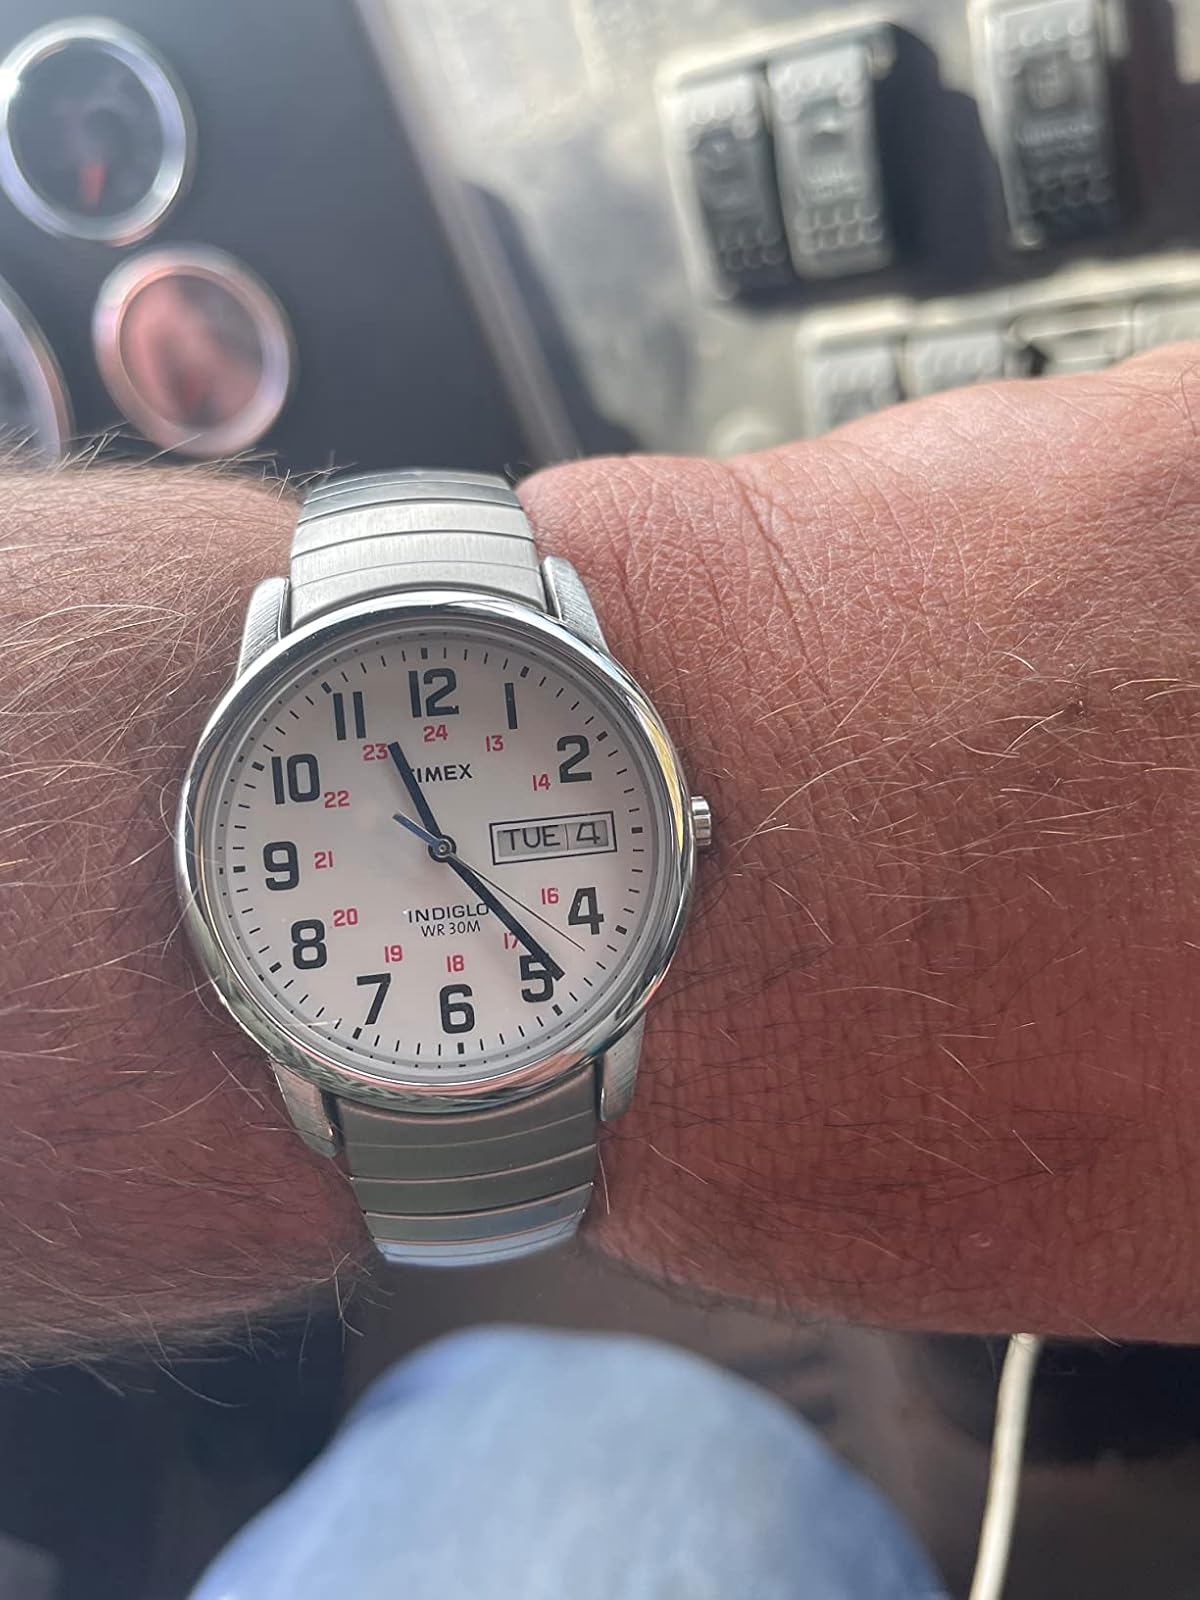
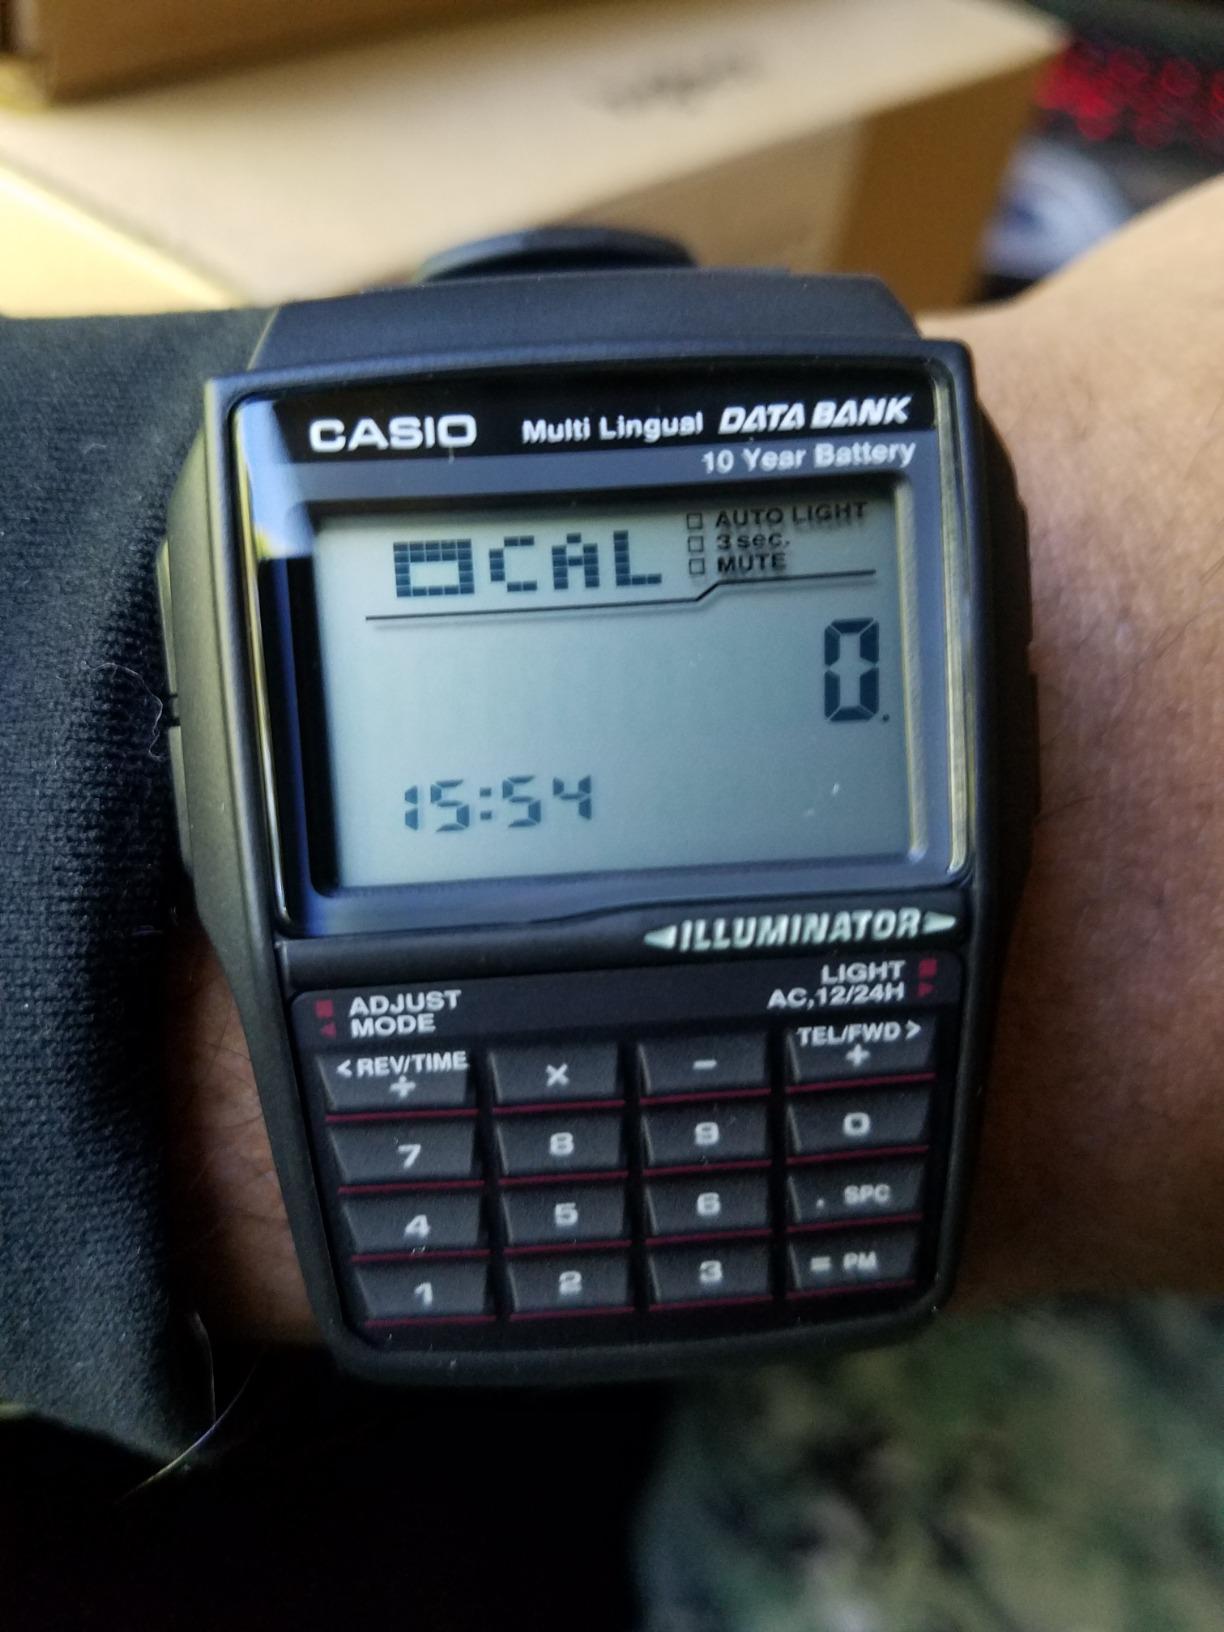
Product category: accessories_watch
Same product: no